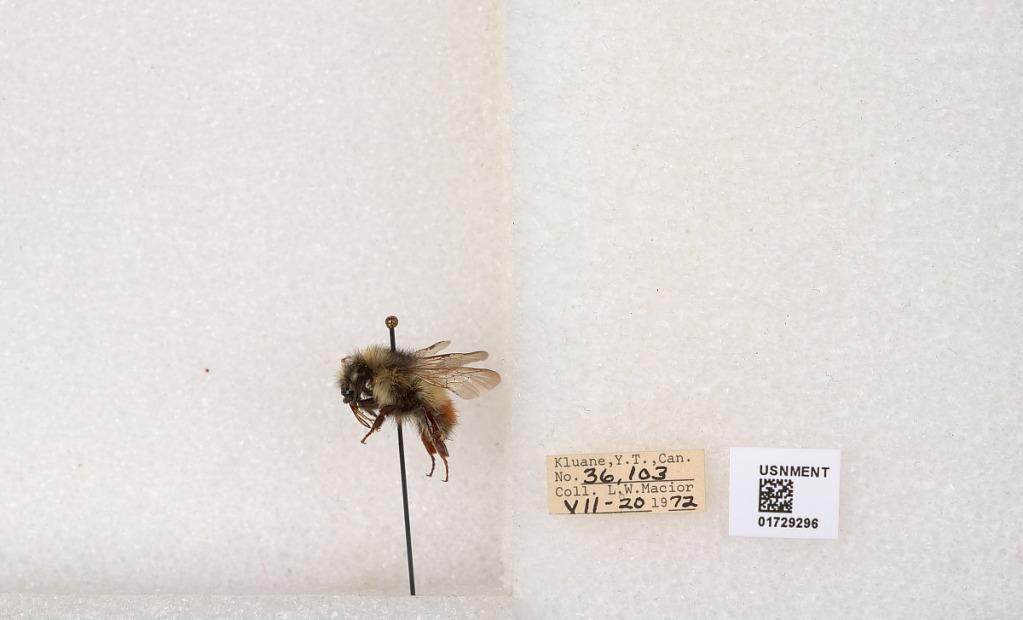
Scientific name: Bombus flavifrons Cresson
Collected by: L. Macior
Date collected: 1972-7-20
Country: Canada
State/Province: Yukon Territory
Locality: Kluane National Park and Reserve
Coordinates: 60.7493, -139.504